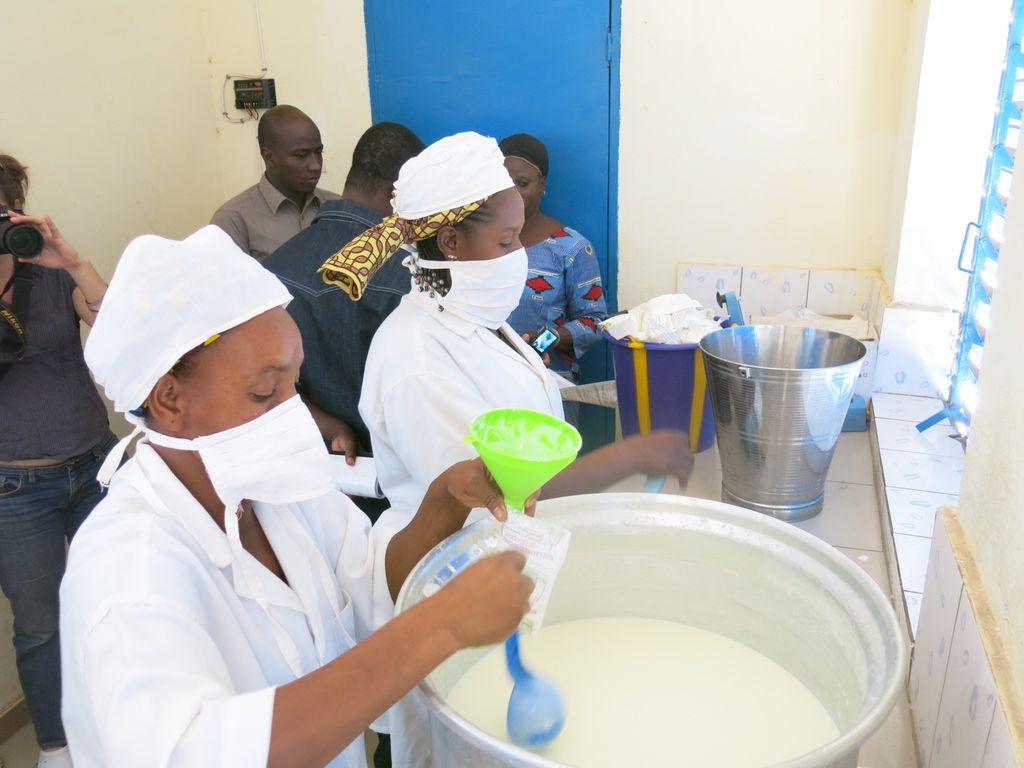
Hili ni duka la maziwa, tunapata kwamba waajiriwa wengi wamezingatia usafi sana: wamefunga nywele zao, pia wamefunga wamevaa barakoa kuweze kufunga midomo zao .Pia wanakaa kuweza kupima maziwa na pia wameweka maziwa kwa viombo visafi ili kuweza kuwahudumia watu kwa usafi